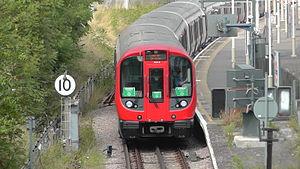
La District line est une ligne du métro de Londres. Inaugurée en 1868, elle est empruntée par 226 millions d'usagers annuellement. Elle figure en vert sur le plan du métro de Londres. Contrairement aux autres lignes du métro londonien, celle-ci est en grande partie à l'air libre. Les différentes branches qui la composent se rejoignent à la station Earl's Court.